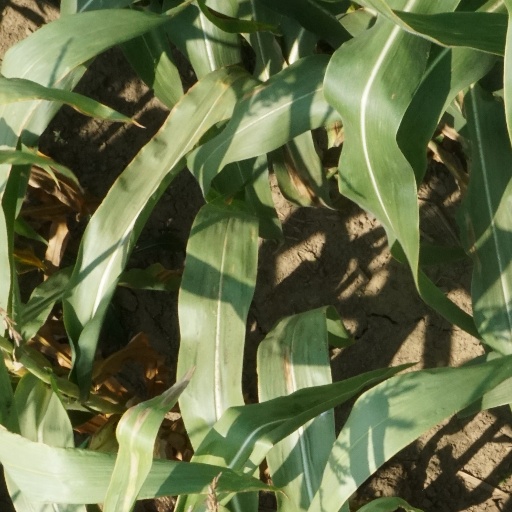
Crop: maize; corn